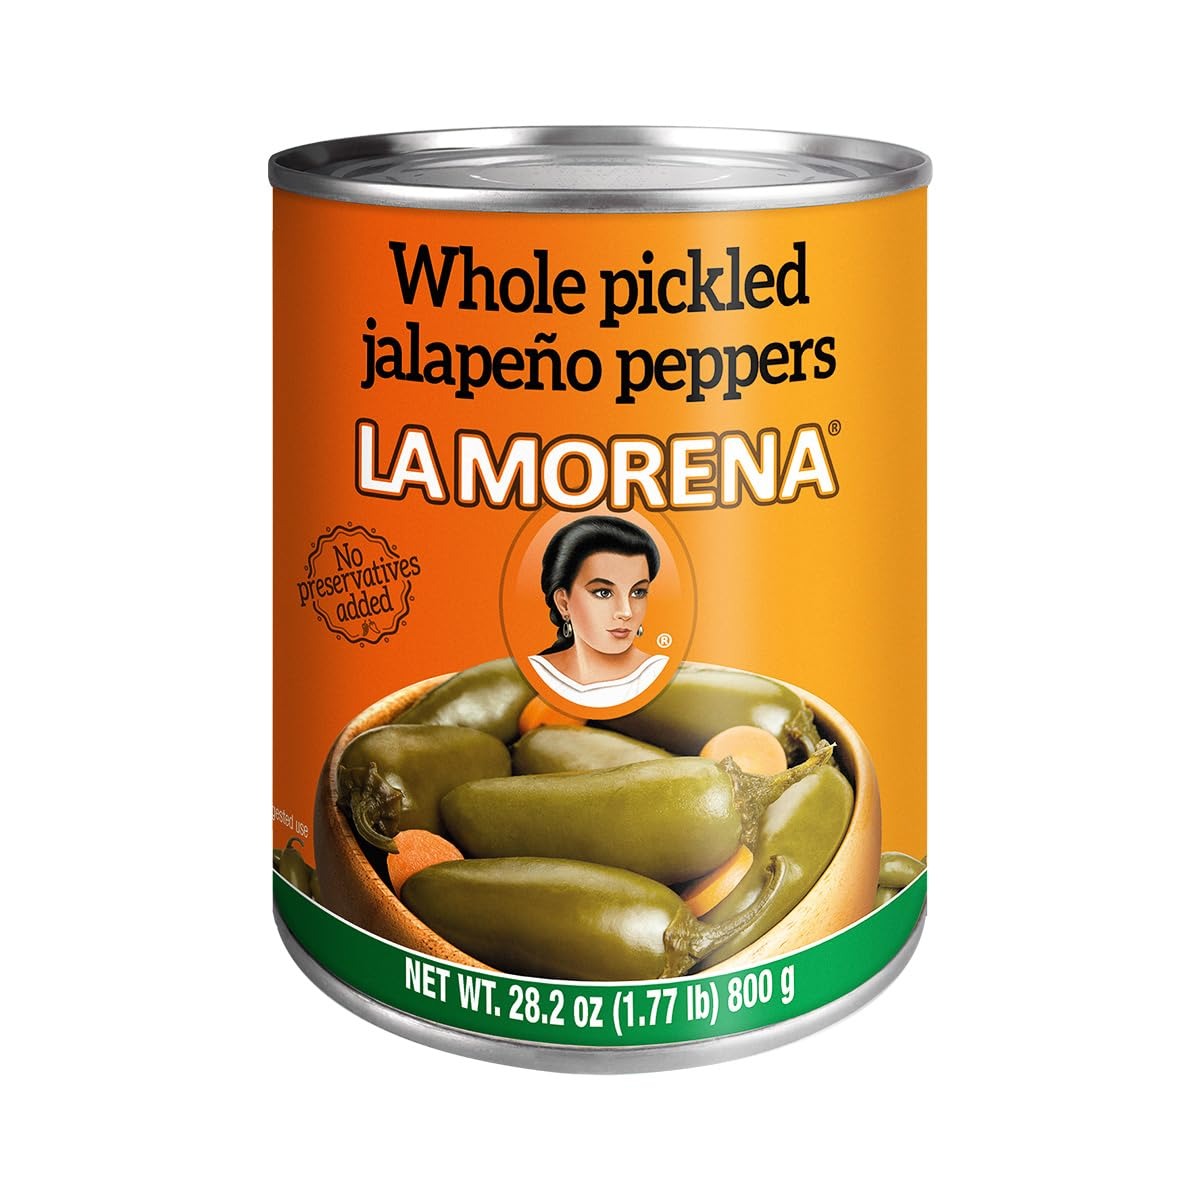
Item Name: La Morena Whole Jalapeño, 28.2 oz
Bullet Point 1: Homemade recipe
Bullet Point 2: All mexican spicy jalapeño flavor
Bullet Point 3: Country of origin: Mexico
Bullet Point 4: Add them to all your recipes
Bullet Point 5: Flavor and tradition to your table
Value: 28.2
Unit: Ounce

Price: 7